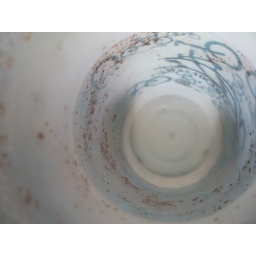
things are living in my water bottle 1